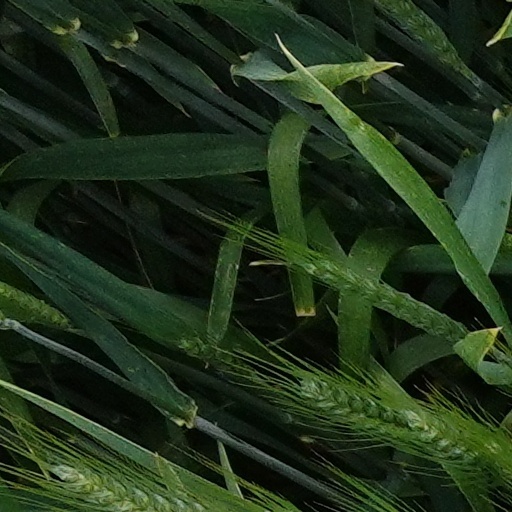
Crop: wheat